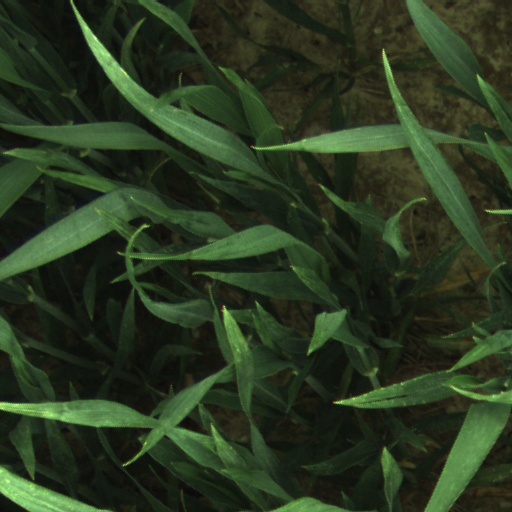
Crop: wheat